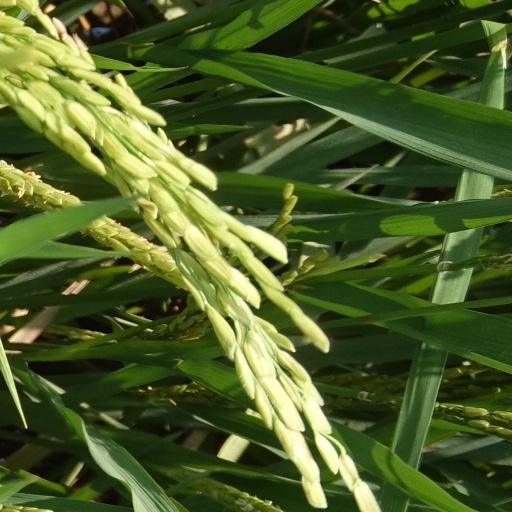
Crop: rice